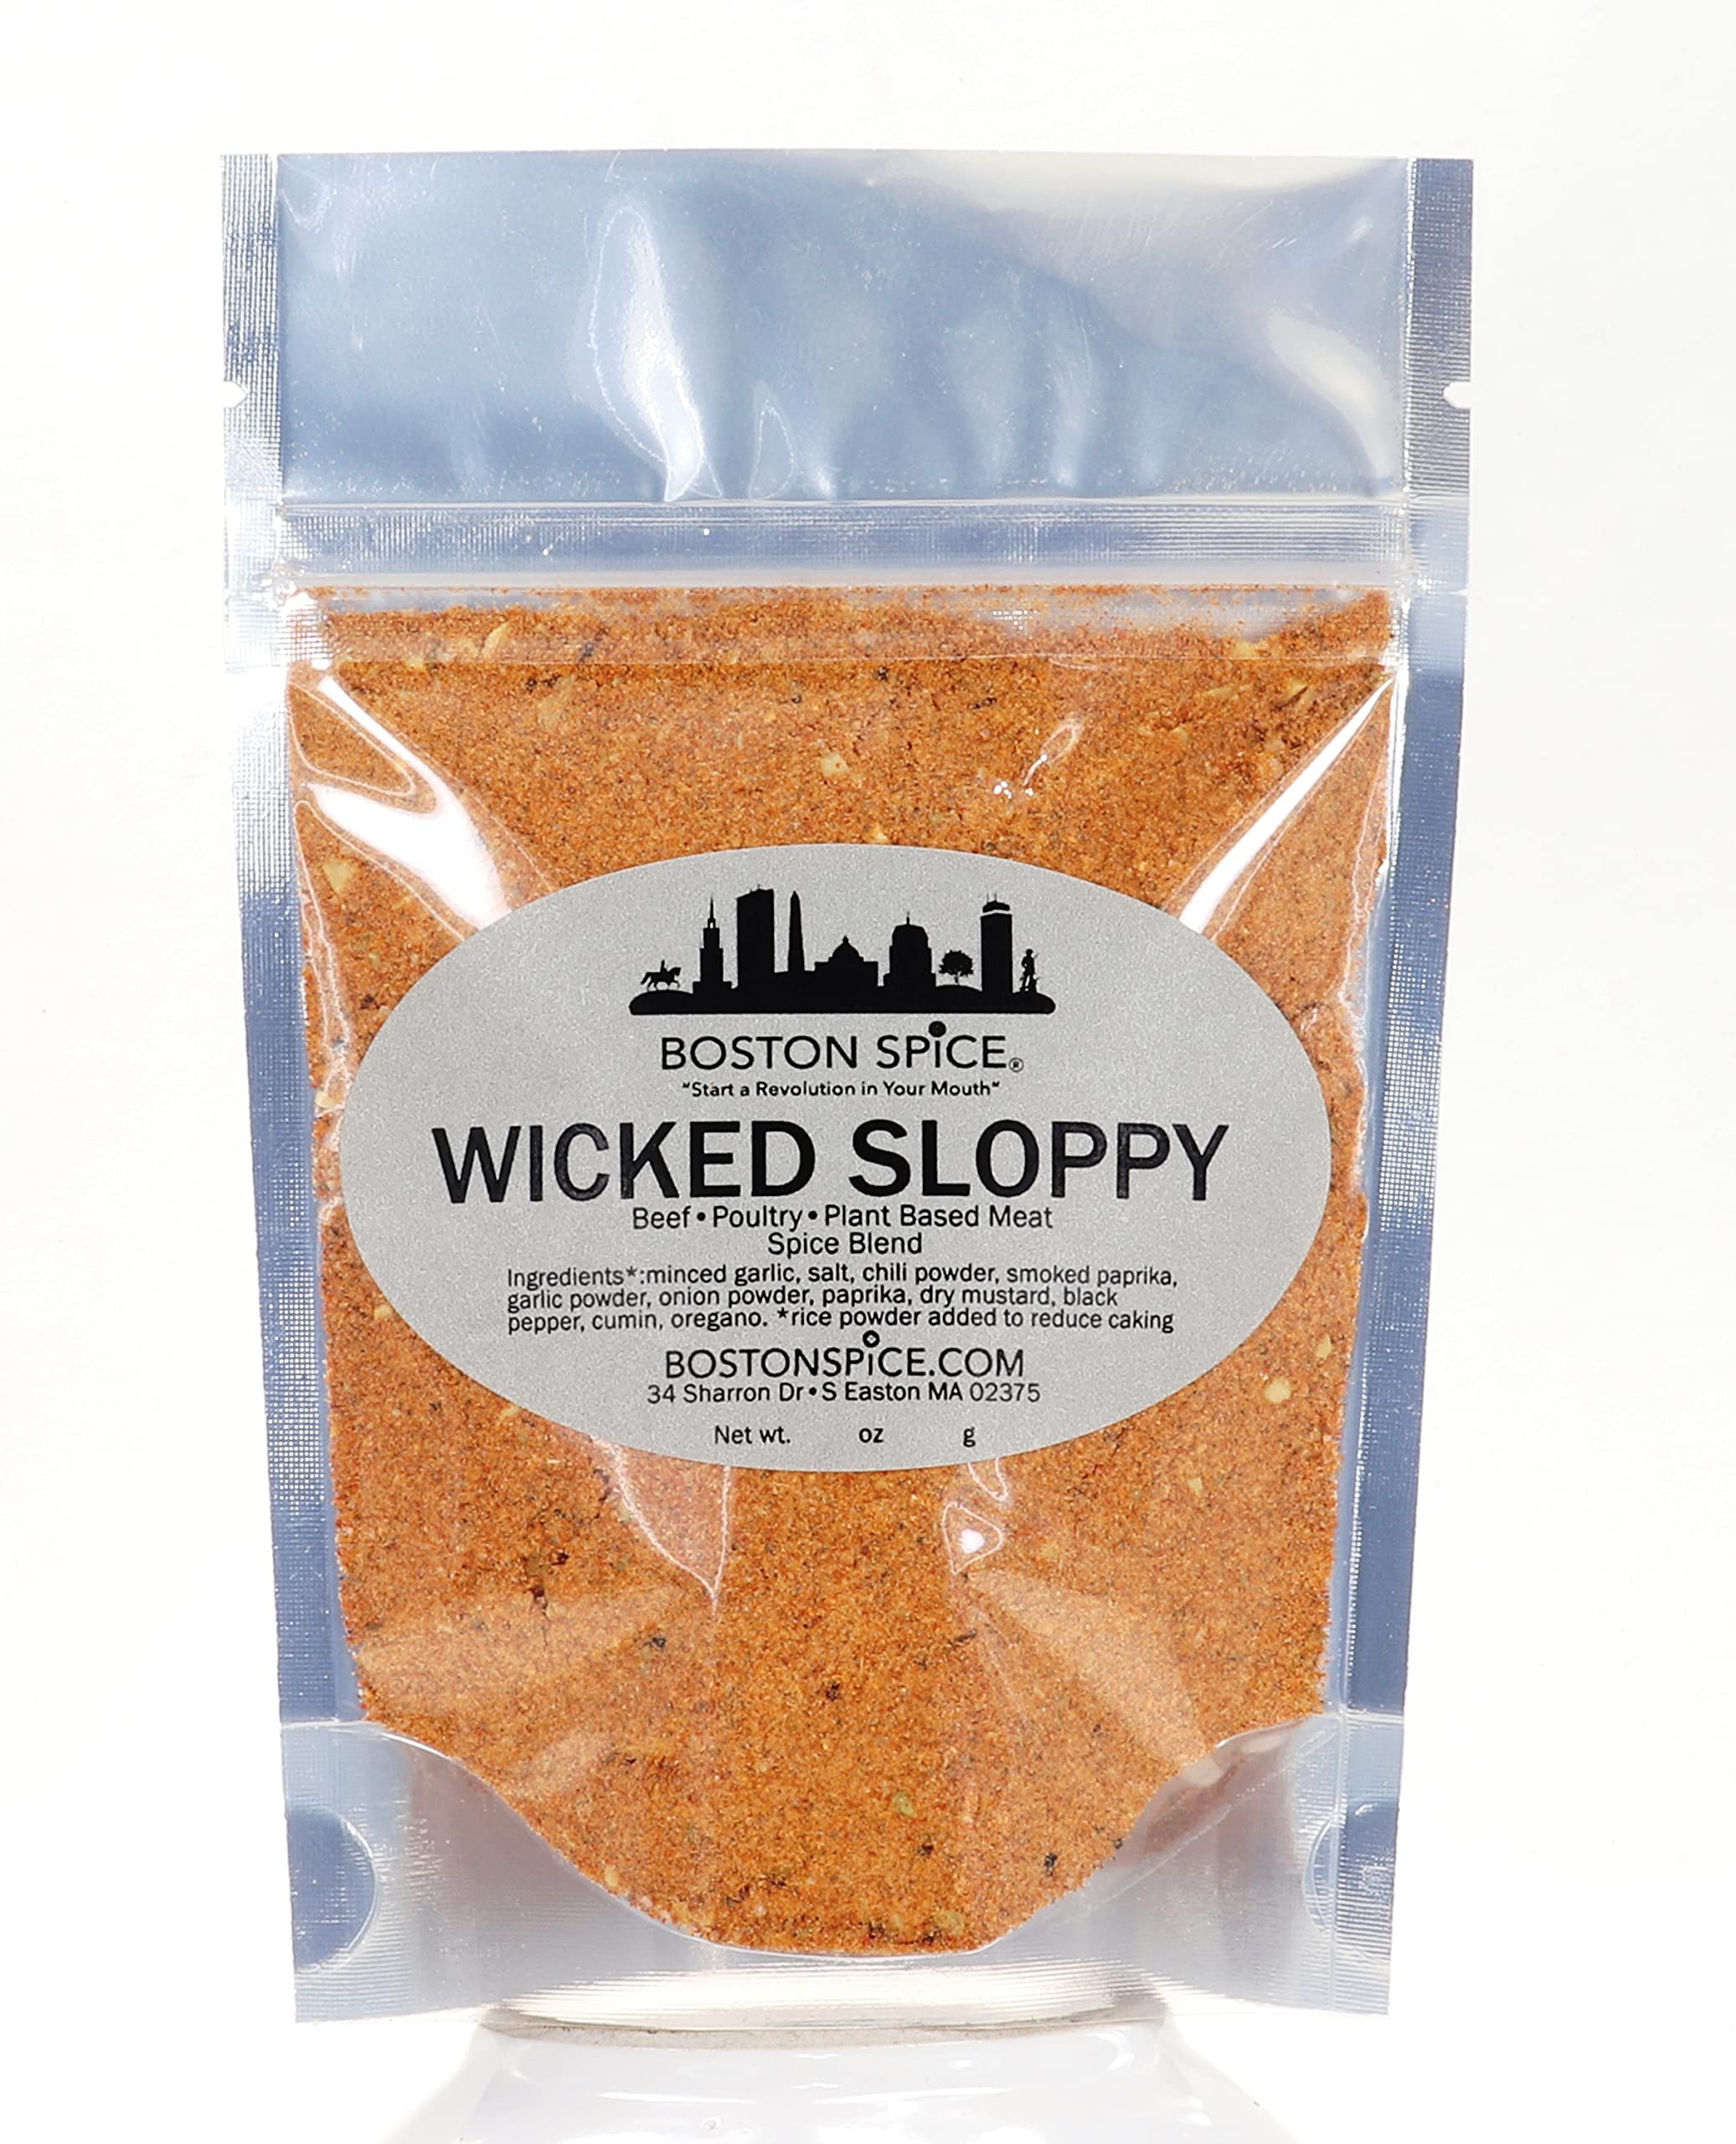
Item Name: Boston Spice Wicked Sloppy Joe Sandwich Seasoning Mix Blend For Poultry Beef Pork and Meatless Plant Based Proteins Also For Pasta Sauce and BBQ Ribs (Approx 1/4c in Pouch 1.3oz/39g)
Bullet Point 1: At Boston Spice, all of our gourmet artisanal spice blends are handcrafted using only premium quality ingredients for superior flavor and taste. Freshness and quality matters here at Boston Spice and we take great pride in giving you the best spice blends that you will find anywhere.
Bullet Point 2: To give you the quality you deserve, each spice blend you purchase is blended for you, FRESH TO ORDER, by us here at Boston Spice, so that we can ship to you the best tasting and flavorful spice blends directly to your home, to a loved one as a gift, or to your restaurant. You won’t find that quality and flavor with other spice companies who's premade spices sit on shelves or in warehouses for years. You will only find freshly blended to order seasonings here at Boston Spice.
Bullet Point 3: Our spice blends are sold by measured volume, not by weight. Example: 1/4 cup, 1/2 cup, 1 cup. That way you will know how much spice you are purchasing to suit your needs and recipes.
Bullet Point 4: “Start A Revolution In Your Mouth - Win The War Over Flavorless Food Is Over" - There is no wrong way to use and enjoy Boston Spice blends. At Boston Spice, we encourage you to try our spices on whatever you feel like eating. HUZZAH! - HUZZAH!! - HUZZAH!!!
Bullet Point 5: Comes in a resealable zip top standup pouch
Product Description: <b>Start A Revolution In Your Mouth. The War On Flavorless Food Is Over. HUZZAH</b><BR><br> The Sloppy Joe is attributed to getting its start in a small cafe in Sioux City, Iowa. In 1930, a chef named “Joe” added some tomato sauce to his loose meat sandwiches and served it on a bun. Some would dispute that story. No matter which side of the bun you're sitting on, it’s a great American favorite. Boston Spice wants to help you create your own sloppy start with our "Wicked Sloppy" spice blend.<BR><BR> Just use some of this spice mixture with either ground beef, chicken, turkey, pork, or a plant-based meatless substitute, and follow our wicked yummy recipe to create your own “Sloppy Joe” story. Make some Wicked Sloppy sliders, and you’ll have the whole gang cheering. Don't feel like a Wicked Sloppy Joe Sandwich, then use our recipe along with cooked pasta and make a Wicked Sloppy Pasta dinner. Try making Tacos or Vegetarian Meatless Nachos. The choices are endless! Make some awesome vegetarian meatless Sloppy Joe's too<BR><BR>We are a gourmet spice blend company called BOSTON SPICE, located just outside of Boston Massachusetts. We created our line of spice and seasoning blends because of our love of tasty flavorful food and the history behind the great city of Boston. We make spice blends and rubs, with a Boston twist. To maintain freshness, every spice blend we make is hand-crafted, hand-blended, and hand-packaged by us FRESH TO ORDER. We do not add any chemical additives like other spice companies do. At BOSTON SPICE, we freshly prepare and blend natural dried herbs and spices to win the war over eating flavorless, flat, bland, dull, and one-dimensional foods. Whether it be beef, poultry, pork, seafood, pasta, baked goods, or those all-important vegetables, BOSTON SPICE will have the right blend necessary to make you the Commanding General of your kitchen. We are here to help you conquer the flavor war raging in your mouth. There is no wrong way to use Boston Spice!
Value: 1.0
Unit: Count

Price: 4.92